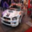
Label: automobile